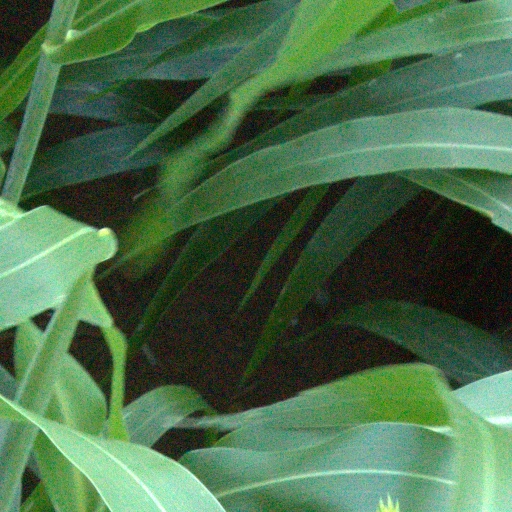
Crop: sorghum